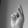
ASL letter: K